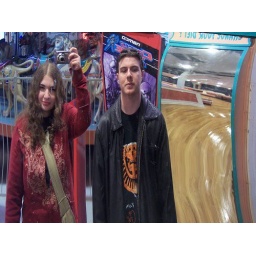
Andy and I distorted in a fun house mirror (2005)